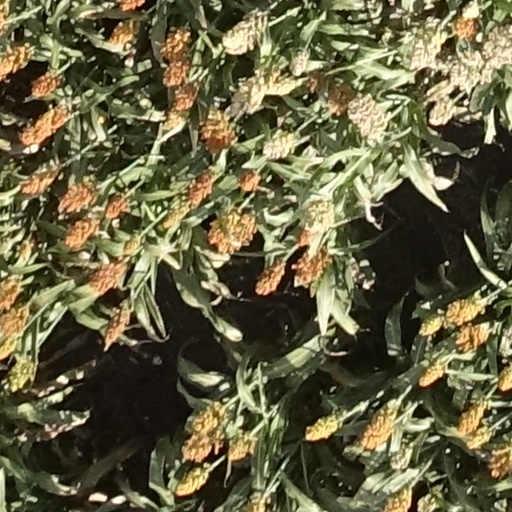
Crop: sorghum